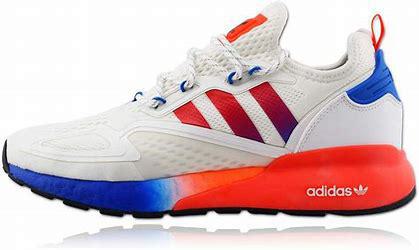
Brand: Adidas
Model: ZX 2K Boost